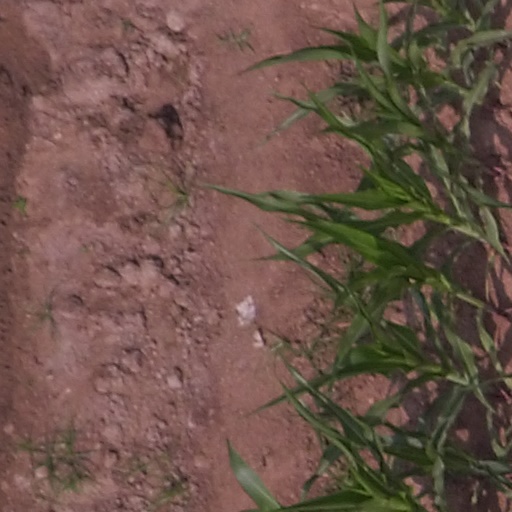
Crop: maize; corn